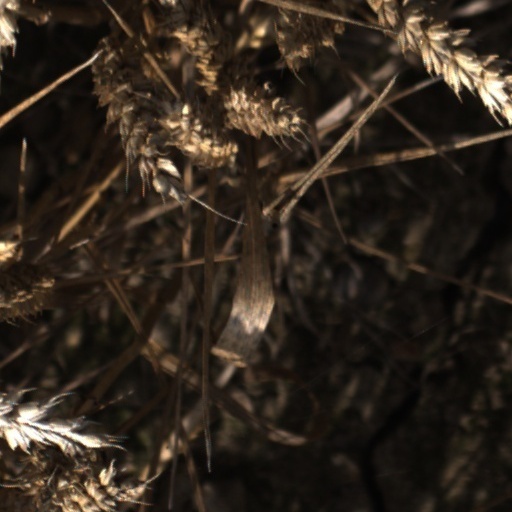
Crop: wheat